College Hall (Montpelier, Vermont)

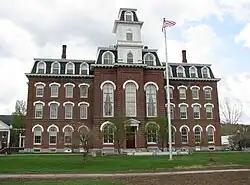
College Hall in 2008

College Hall is the central building of the campus of the Vermont College of Fine Arts in Montpelier, U.S. state of Vermont. Located prominently on Ridge Street atop Seminary Hill, this 1872 Second Empire building has been a major visual and architectural landmark in the city since its construction. It was listed on the National Register of Historic Places for its architectural significance in 1975.